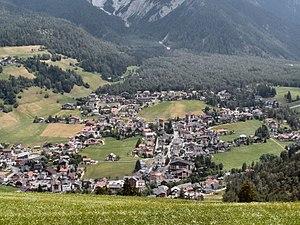
San Vigilio di Marebbe est une fraction de la commune de Marebbe dans le Trentin-Haut-Adige en Italie. Elle comprend une station de ski qui s'étend sur la pente sud du Plan de Corones et qui est reliée à Valdaora et à San Lorenzo di Sebato par le col Furcia et le val Pusteria.